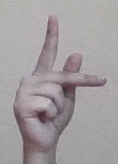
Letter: dha